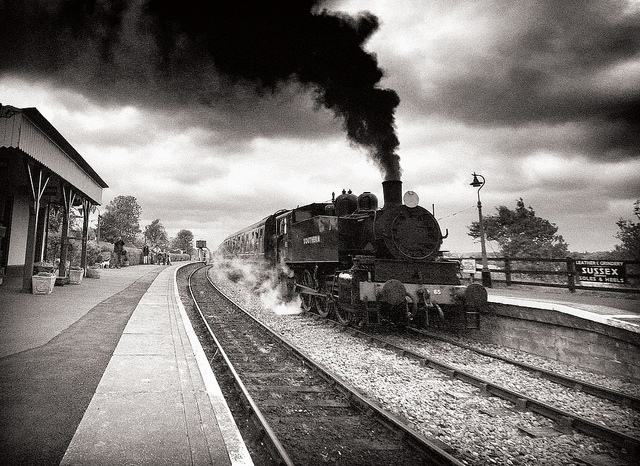
A train emitting a large amount of pollution traveling by a train station.

Black smoke billows from a train as white smoke comes from the wheels.

A train going down a track blowing smoke.

A train pulls up to a platform at a station.